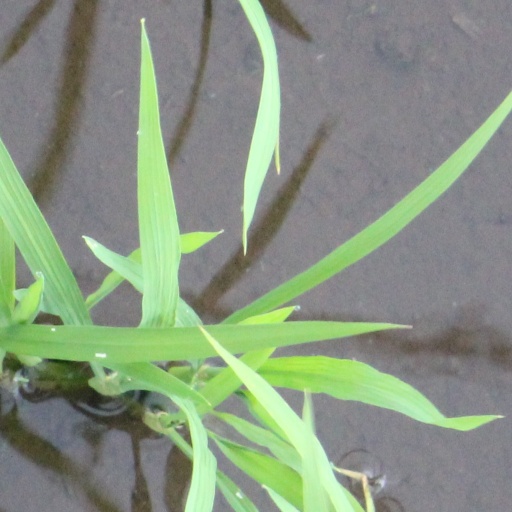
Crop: rice